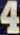
Number: 4